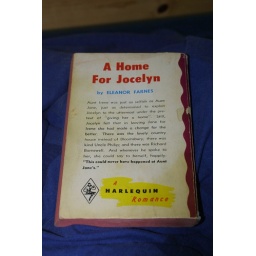
Found in a used book shop in Tallinn, Estonia. (It's a Harlequin romance about the boy next door.)